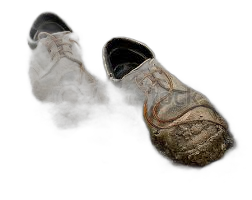
Waste category: shoes